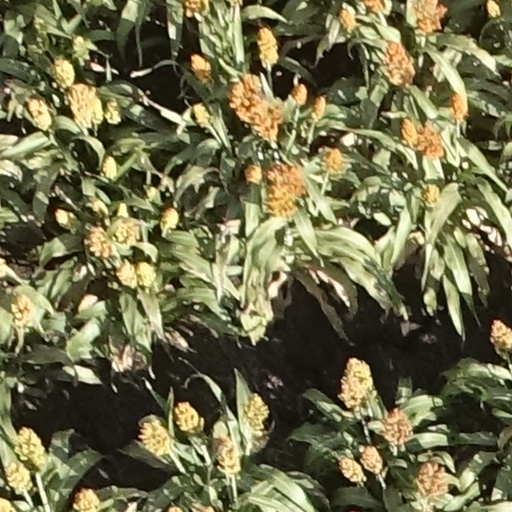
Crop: sorghum